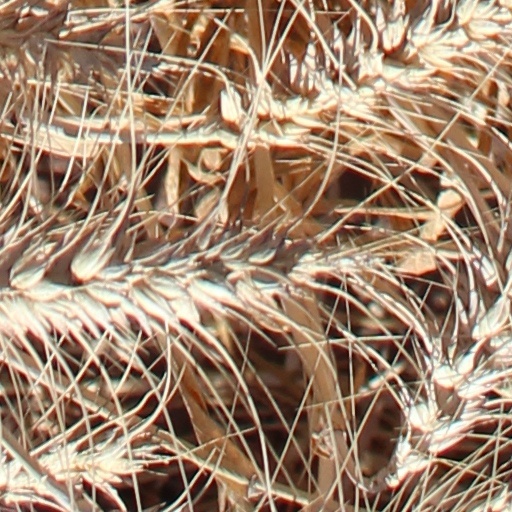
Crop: wheat